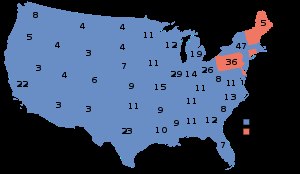
Franklin D. Roosevelt / Præsidentvalget i 1932
Valget i 1932 blev en overbevisende sejr til Roosevelt (blå).
Franklin Delano Roosevelt var en amerikansk politiker og USA's 32. præsident i perioden 1933 – 1945. Han blev ofte omtalt blot med sine forbogstaver FDR. Han var en central personlighed i det 20. århundrede i perioden fra Depressionen til 2. Verdenskrig. Roosevelt blev valgt til USA's præsident fire gange og beklædte posten fra 1933 til 1945, hvilket gør ham til den eneste amerikanske præsident, som har siddet i mere end to perioder.